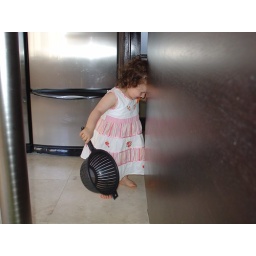
Why do they keep putting my hat in the kitchen drawer (15.12.07)